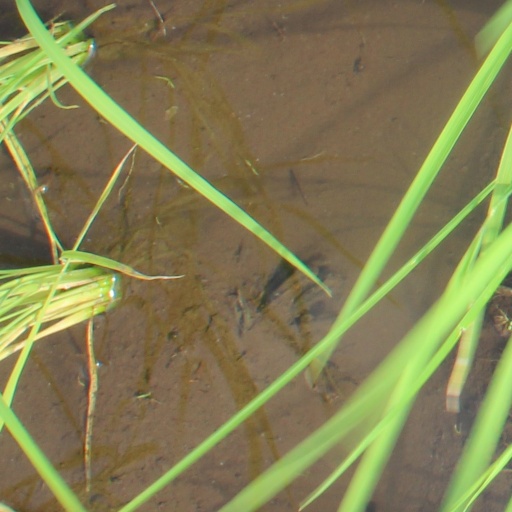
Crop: rice